Daryl Holton

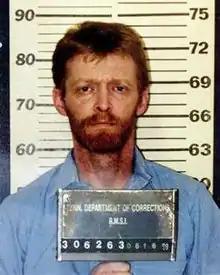
Holton in 1999

Daryl Keith Holton (November 23, 1961 – September 12, 2007) was a convicted child murderer who was executed by electrocution by the state of Tennessee on September 12, 2007, in Riverbend Maximum Security Institution in Nashville.